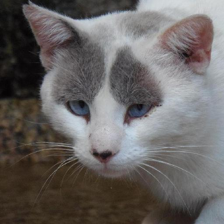
Label: animals